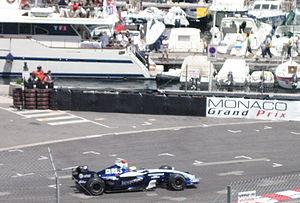
Le Grand Prix de Monaco 2007, disputé sur le circuit de Monaco, dans la principauté de Monaco le 27 mai 2007 est la 773ᵉ course de l'histoire du championnat du monde de Formule 1 courue depuis 1950 et la cinquième épreuve du championnat 2007, qui en compte dix-sept.